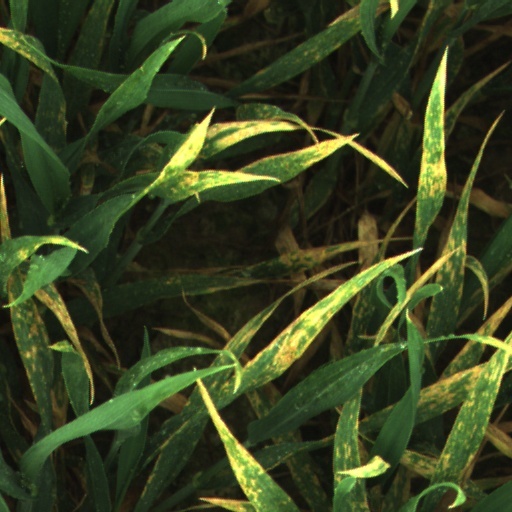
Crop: wheat